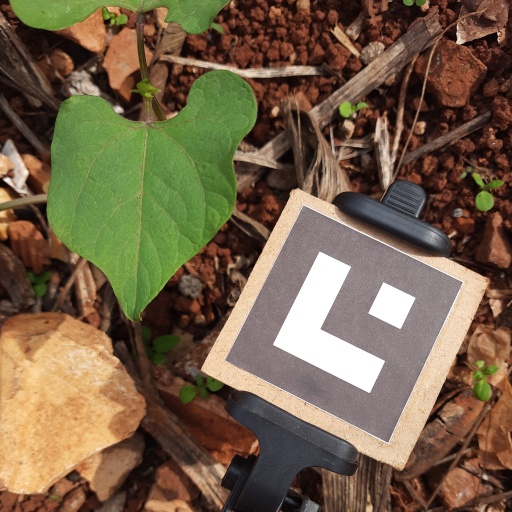
Observations: wavy surface, no eating holes, under sunlight